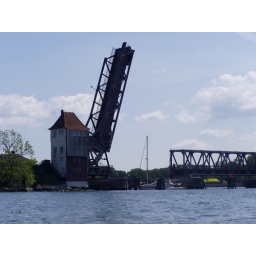
The old train and car bridge in Lindaunis